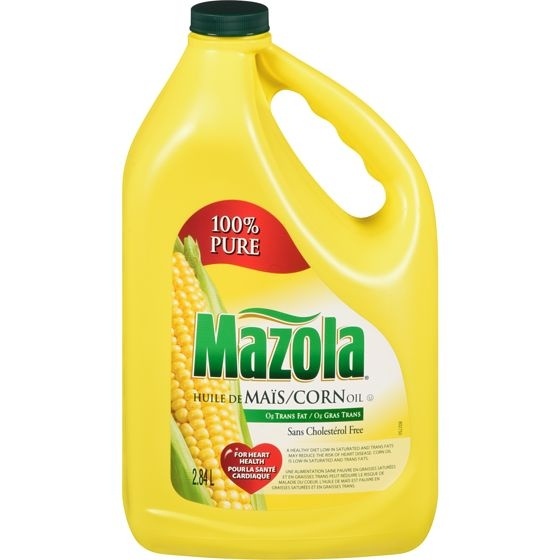
Mazola Corn Oil 2.84L
Brand: Mazola
Category: Food, Beverages & Tobacco > Food Items > Cooking & Baking Ingredients > Cooking Oils > Corn Oil